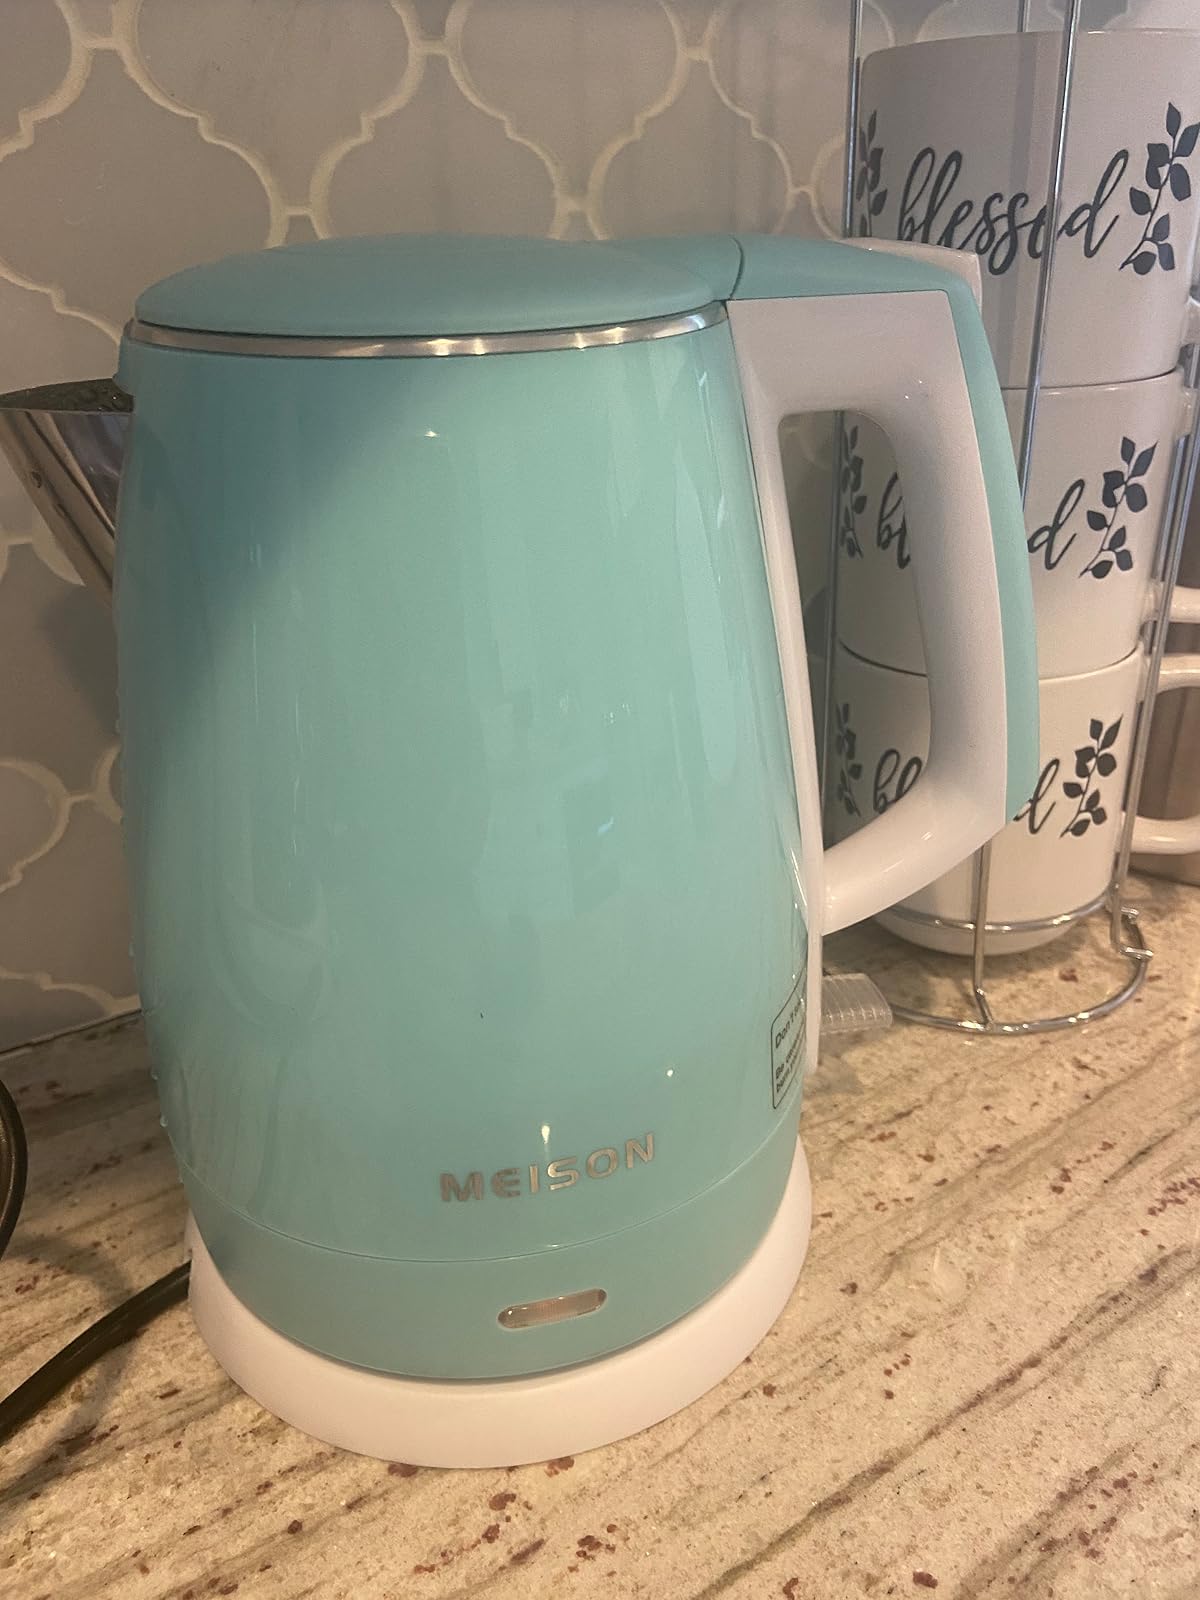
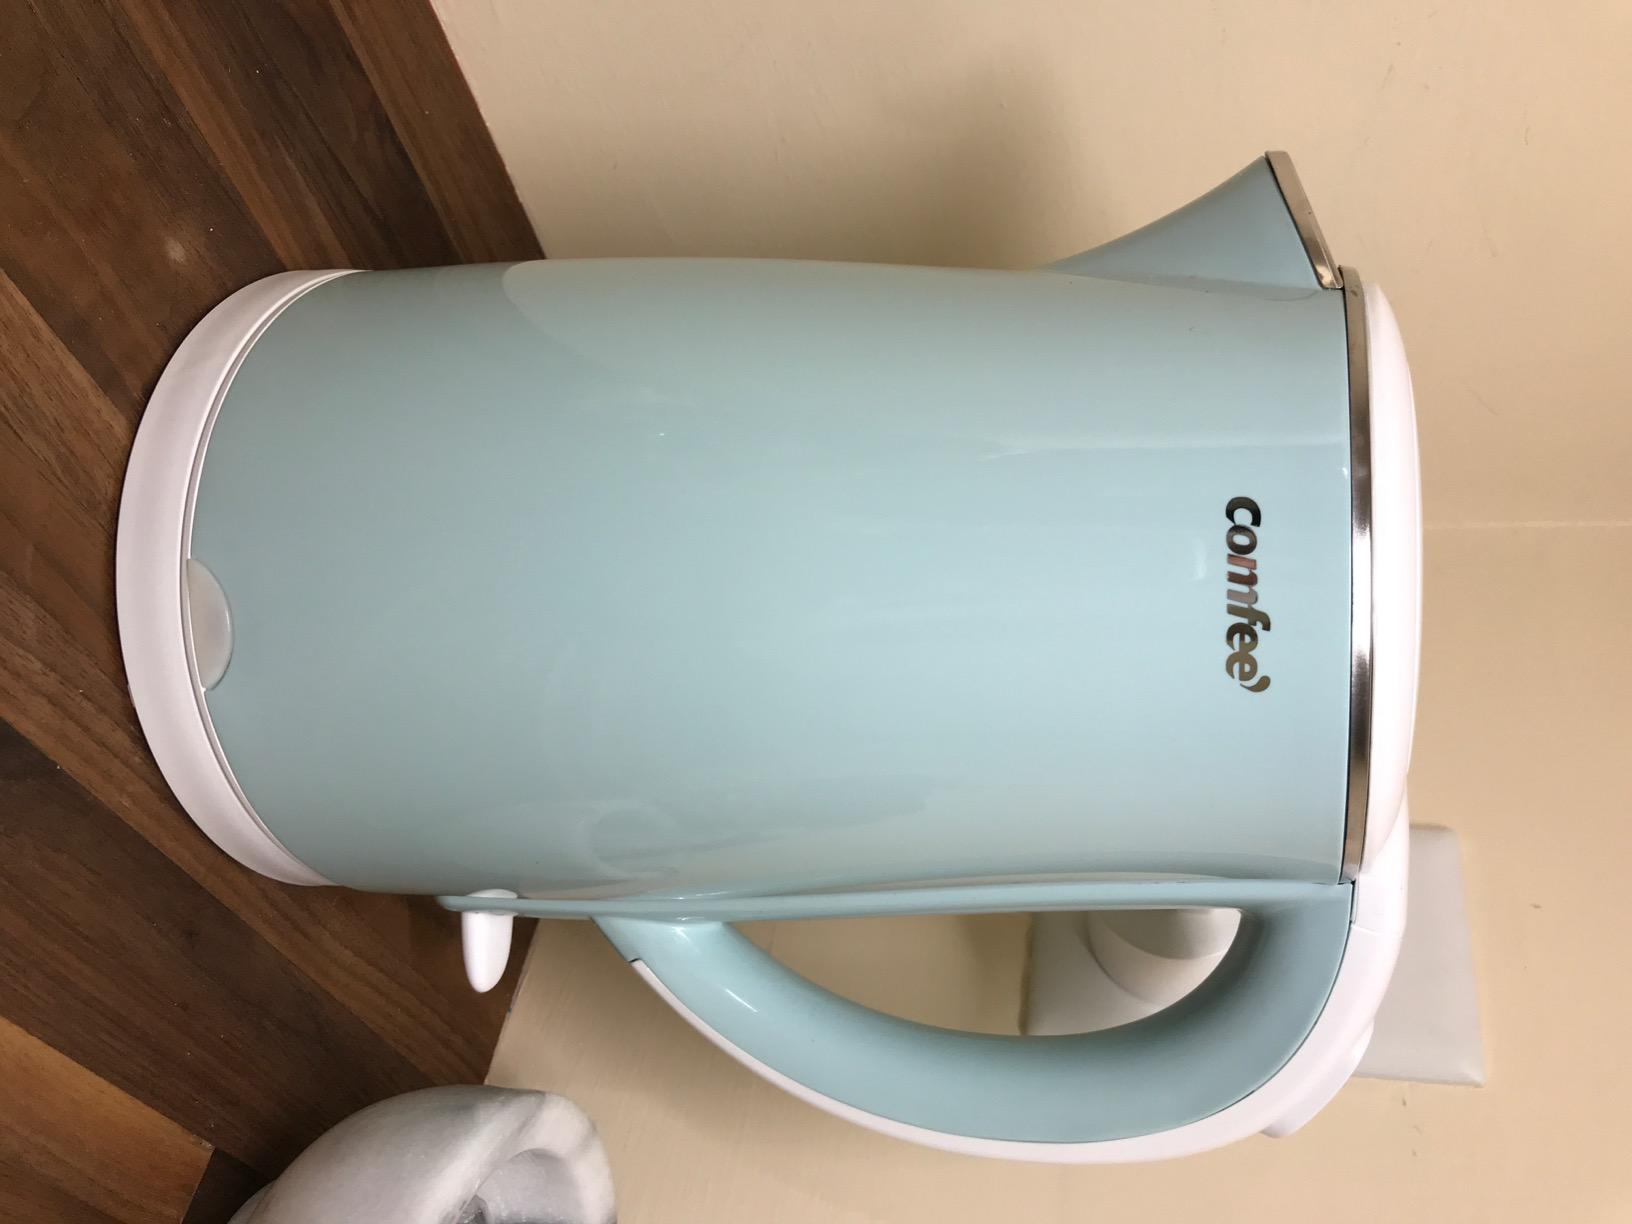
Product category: items_kettle
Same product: no